Thomas Bryn

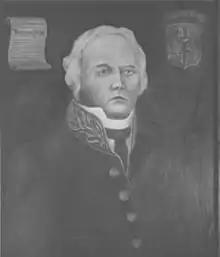

Thomas Bryn (29 March 1782 – 6 September 1827) was a Norwegian jurist, magistrate and civil servant. He served as a representative at the Norwegian Constitutional Assembly.